Treaty of Naples (1639)

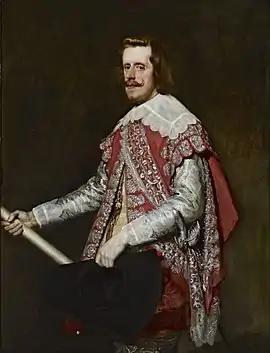
Felipe IV by Velasquez

Until the early modern period, relations between Spain and Poland were close to non-existent. Politically the two countries operated in entirely different zones; the former focused on the Iberian Peninsula, western/central Mediterranean and northern slopes of the Pyrenees, the latter concentrated on the Baltic and huge plains in the Oder-Vistula-Dnieper basins. However, in the 16th century both states emerged as continental powers and their geographical interests became more closely aligned. The first major political encounter turned out to be a conflict; the crowns of Spain and Poland claimed the south-Italian heritage of Bona Sforza, the late queen-consort of Poland. In the late 16th century both courts started to maintain diplomatic representatives in each other's capitals, and politicians began to consider would-be opportunities related. First major attempts to achieve some synergy occurred in early phases of the Thirty Years' War. In the mid-1620s Felipe IV of Spain intended to crack down on Dutch merchant shipping on northern routes, while Sigismund III of Poland, himself of Swedish origin, had his eyes set on regaining the throne in Stockholm. Diplomatic services of both monarchs worked to build a navy, possibly financed by the Spaniards and manned by the Poles, which would seize control over the western Baltic. However, interests of both kingdoms were not exactly the same; moreover, the emperor and his allies pursued their own goals. The result was that a joint fleet was captured by the Swedes in 1631. In 1632 Spain withdrew from active Baltic policy, and the Polish–Lithuanian Commonwealth Navy was dismantled as well.